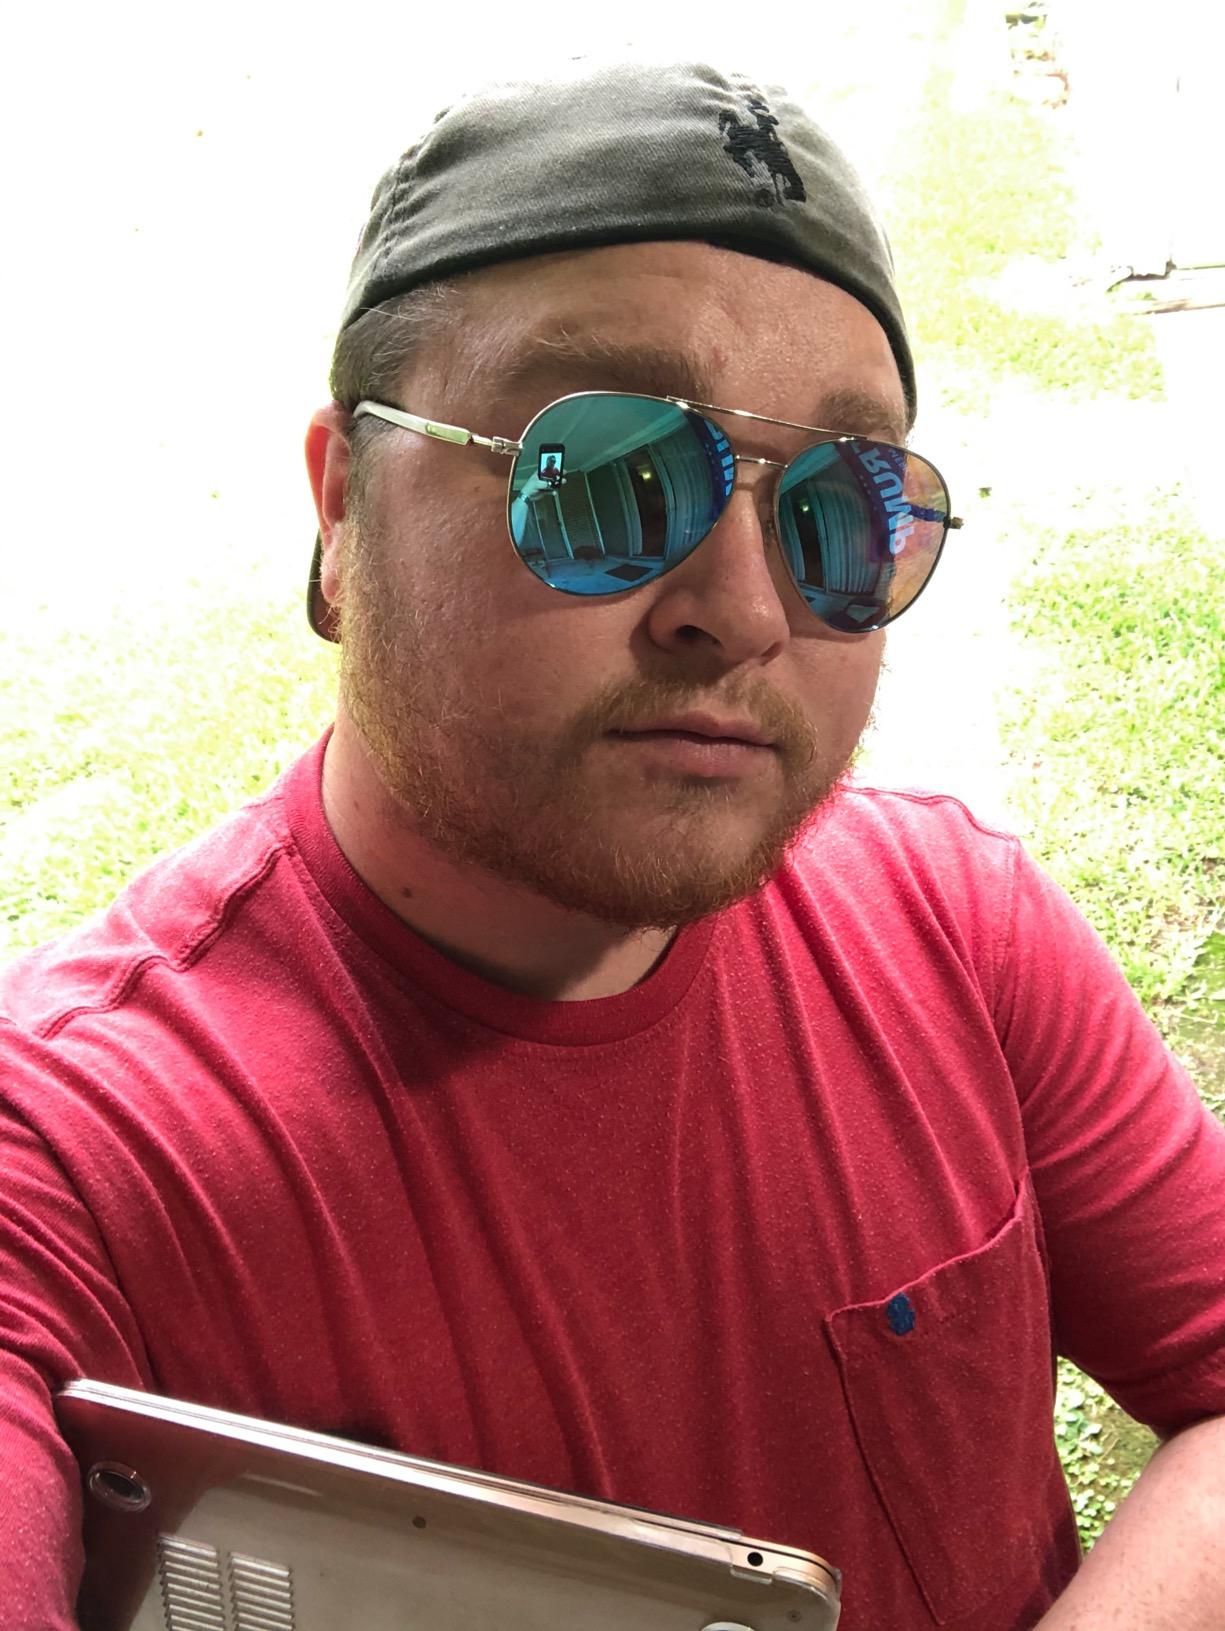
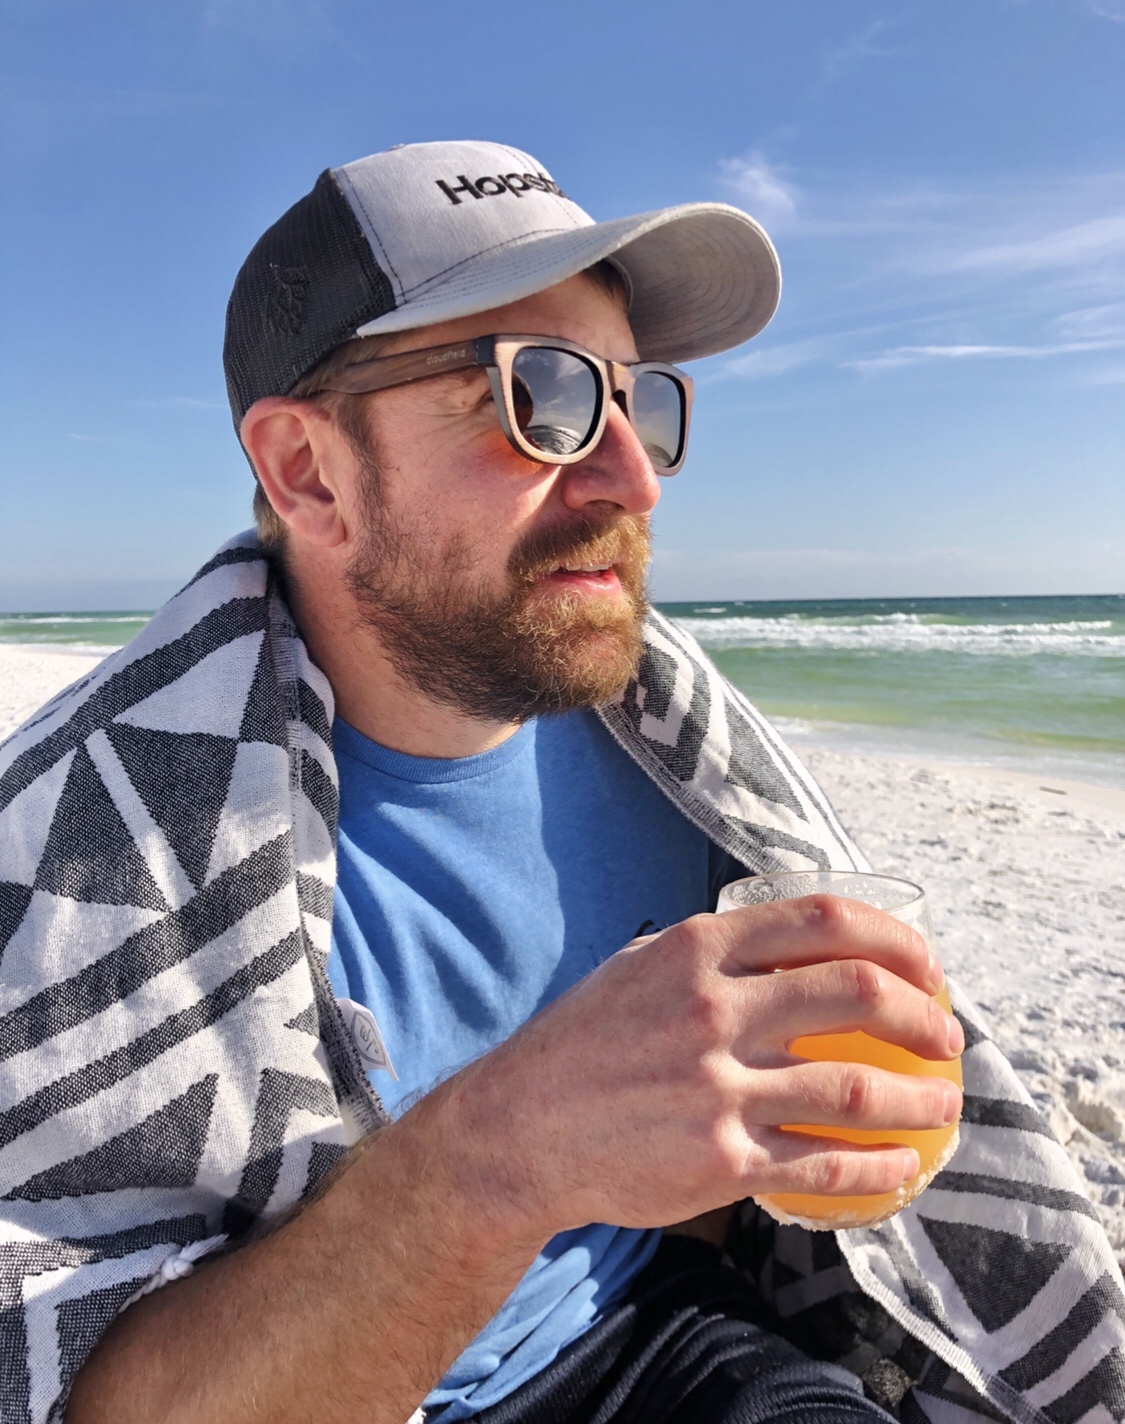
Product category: accessories_sunglasses
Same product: no